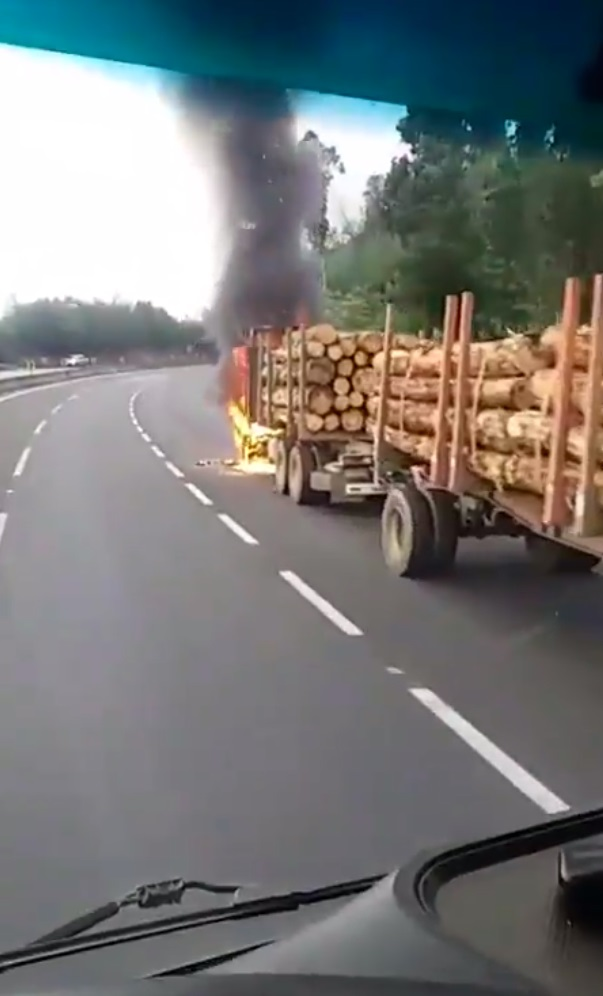
Fire: yes
Smoke: yes